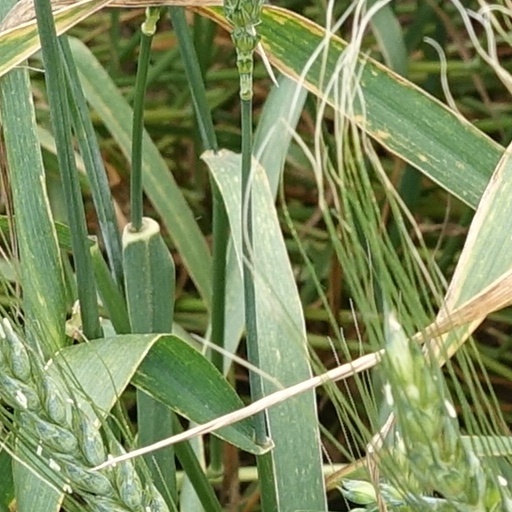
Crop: wheat